Ave Imperator, morituri te salutant

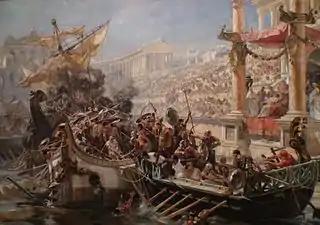
"La Naumaquia" (detail): an imaginative recreation by Ulpiano Checa, first exhibited in Paris in 1894

Claudius, the fourth Roman Emperor of the Julio-Claudian dynasty, ruled the Roman Empire following Caligula's death in AD 41 until his death in AD 54. According to Suetonius, Claudius was extraordinarily fond of the games. He is said to have risen with the crowd after gladiatorial matches and given unrestrained praise to the fighters, and he was criticized for not leaving the arena during the executions as was the custom among the noble classes.